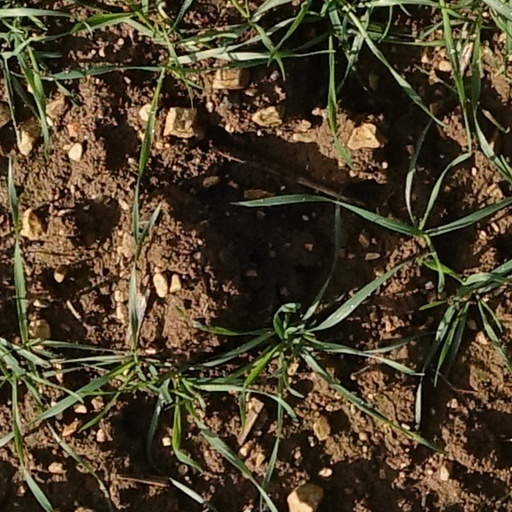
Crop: wheat